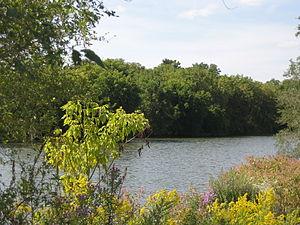
Le canal Desjardins, nommé d'après son promoteur Pierre Desjardins, a été construit pour donner à Dundas un meilleur accès au lac Ontario et au système des Grands Lacs d'Amérique du Nord.